Egg decorating in Slavic culture

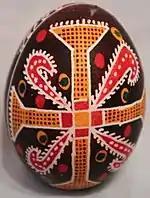
Traditional Ukrainian pysanka with a swastika (svarha) motif

The fish, originally a Ukrainian symbol of health, eventually came to symbolize Jesus Christ, the "fisher of men." In old Ukrainian fairy tales, the fish often helped the hero to win his fight with evil. In the Greek alphabet "fish" (ichthys) is an acrostic of "Jesus Christ, Son of God, Savior," and it became a secret symbol used by the early Christians. The fish represents abundance, as well as Christian interpretations of baptism, sacrifice, the powers of regeneration, and Christ himself.